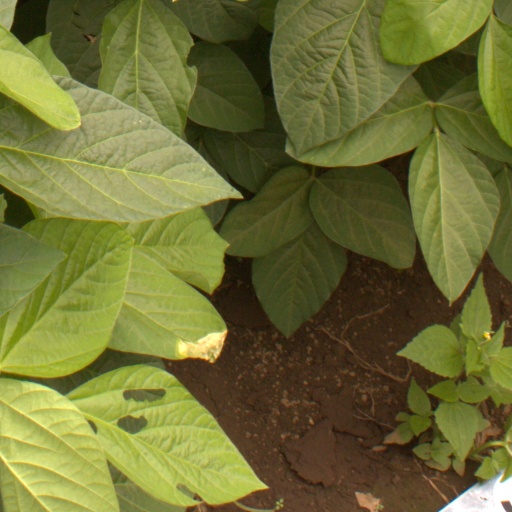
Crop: soybean